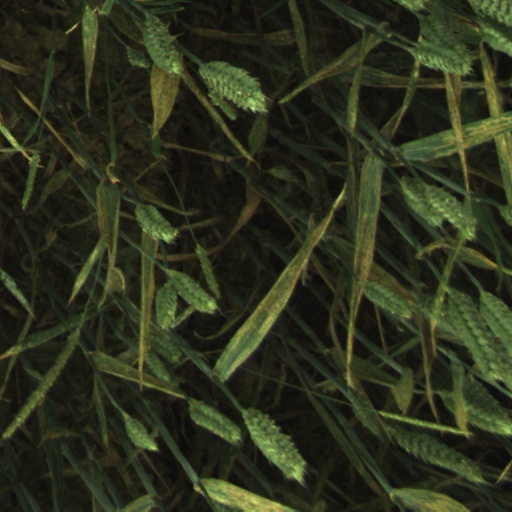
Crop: wheat